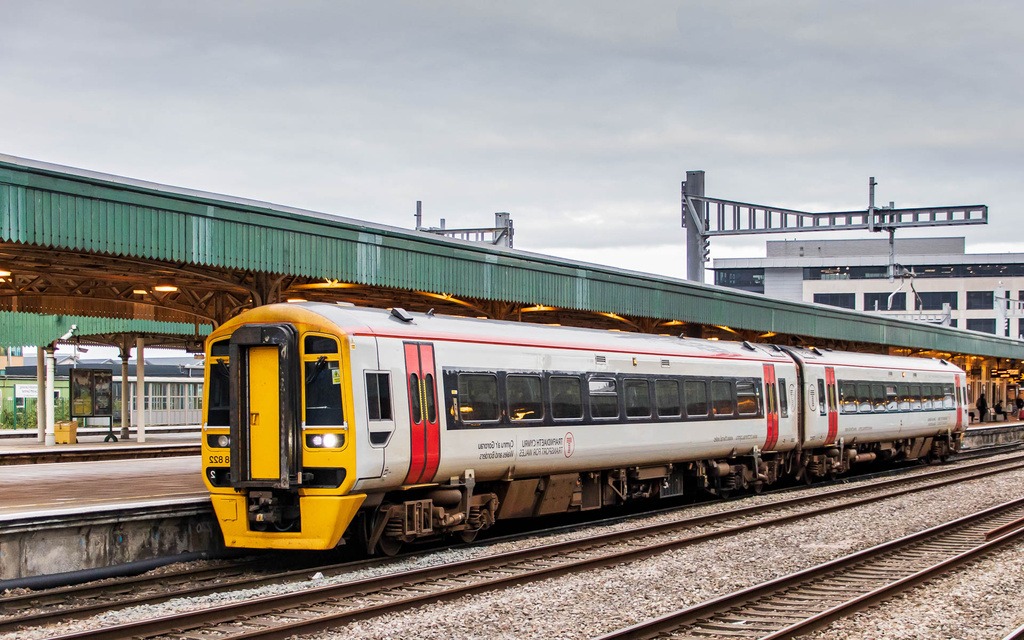
Vehicle type: Trains